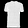
Label: T - shirt / top